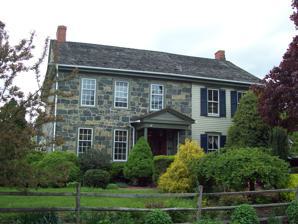
Building: Mitchell House (Fair Hill, Maryland)
Country: United States of America
Year built: 1764
Historic home in Fair Hill, Cecil County, Maryland, US United States historic place Mitchell House U.S. National Register of Historic Places Mitchell House, Fair Hill MD, April 2010 Show map of Maryland Show map of the United States Location 3370 Singerly Road (MD 213), Fair Hill, Maryland Coordinates 39°42′8″N 75°52′6″W / 39.70222°N 75.86833°W / 39.70222; -75.86833 Area 1 acre (0.40 ha) Built 1764 ( 1764 ) NRHP reference No. 80001806 Added to NRHP April 11, 1980 Mitchell House is a historic home located at Fair Hill , Cecil County , Maryland , United States . It is a 2 + 1 ⁄ 2 -story side-hall, double-parlor plan granite house with frame additions, built originally about 1764. Mitchell House was listed on the National Register of Historic Places in 1980. References